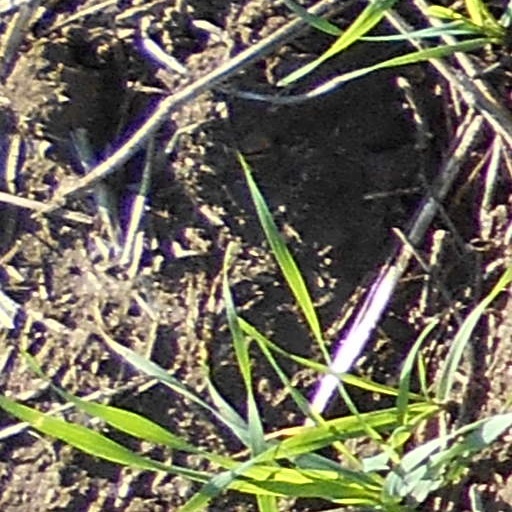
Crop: wheat